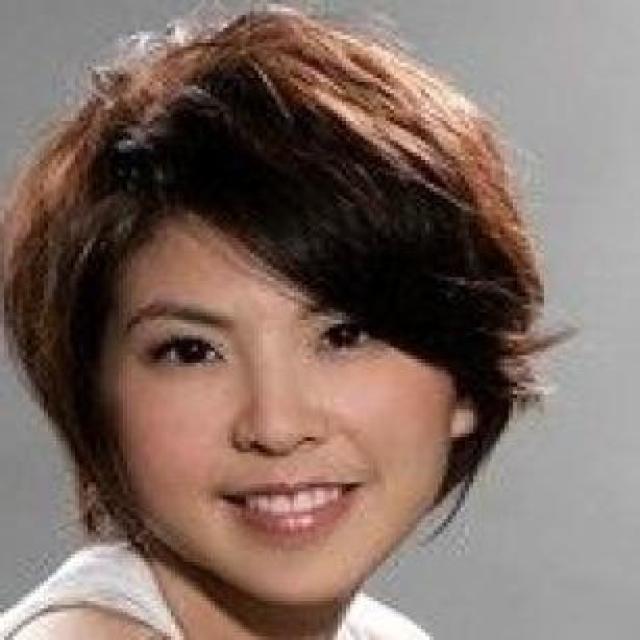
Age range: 21-44